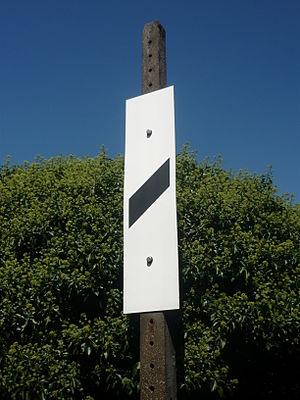
Signal SNCF nommé Mirliton, photo prise en gare de Meaux (77).
Un mirliton est un signal ferroviaire utilisé par la SNCF, les CFL ou, avec un dessin différent, dans le réseau parisien du métro.